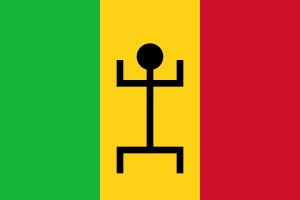
Malis flag
Malis flag indtil 1. marts 1961
Malis flag blev officielt 1. marts 1961. Farverne er de traditionelle panafrikanske farver.